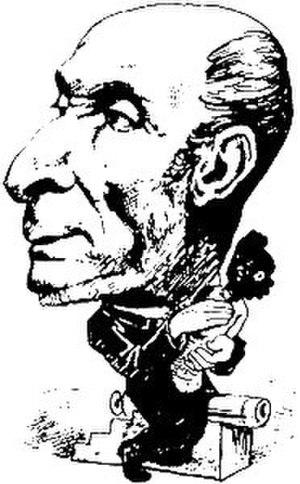
3 janvier : Joseph Jenkins Roberts devient le premier président du Libéria.